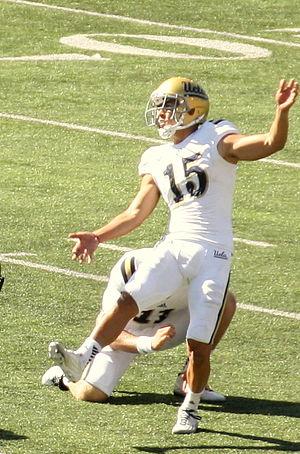
John Christian Ka'iminoeauloameka'ikeokekumupa'a « Ka'imi » Fairbairn est un joueur de football américain occupant le poste de kicker aux Texans de Houston au sein de la National Football League. Au niveau universitaire, il évoluait aux Bruins de l'université de Californie à Los Angeles. Il a signé avec Houston en tant qu'agent libre non drafté en 2016 et a été nommé kicker titulaire l'année suivante en 2017.